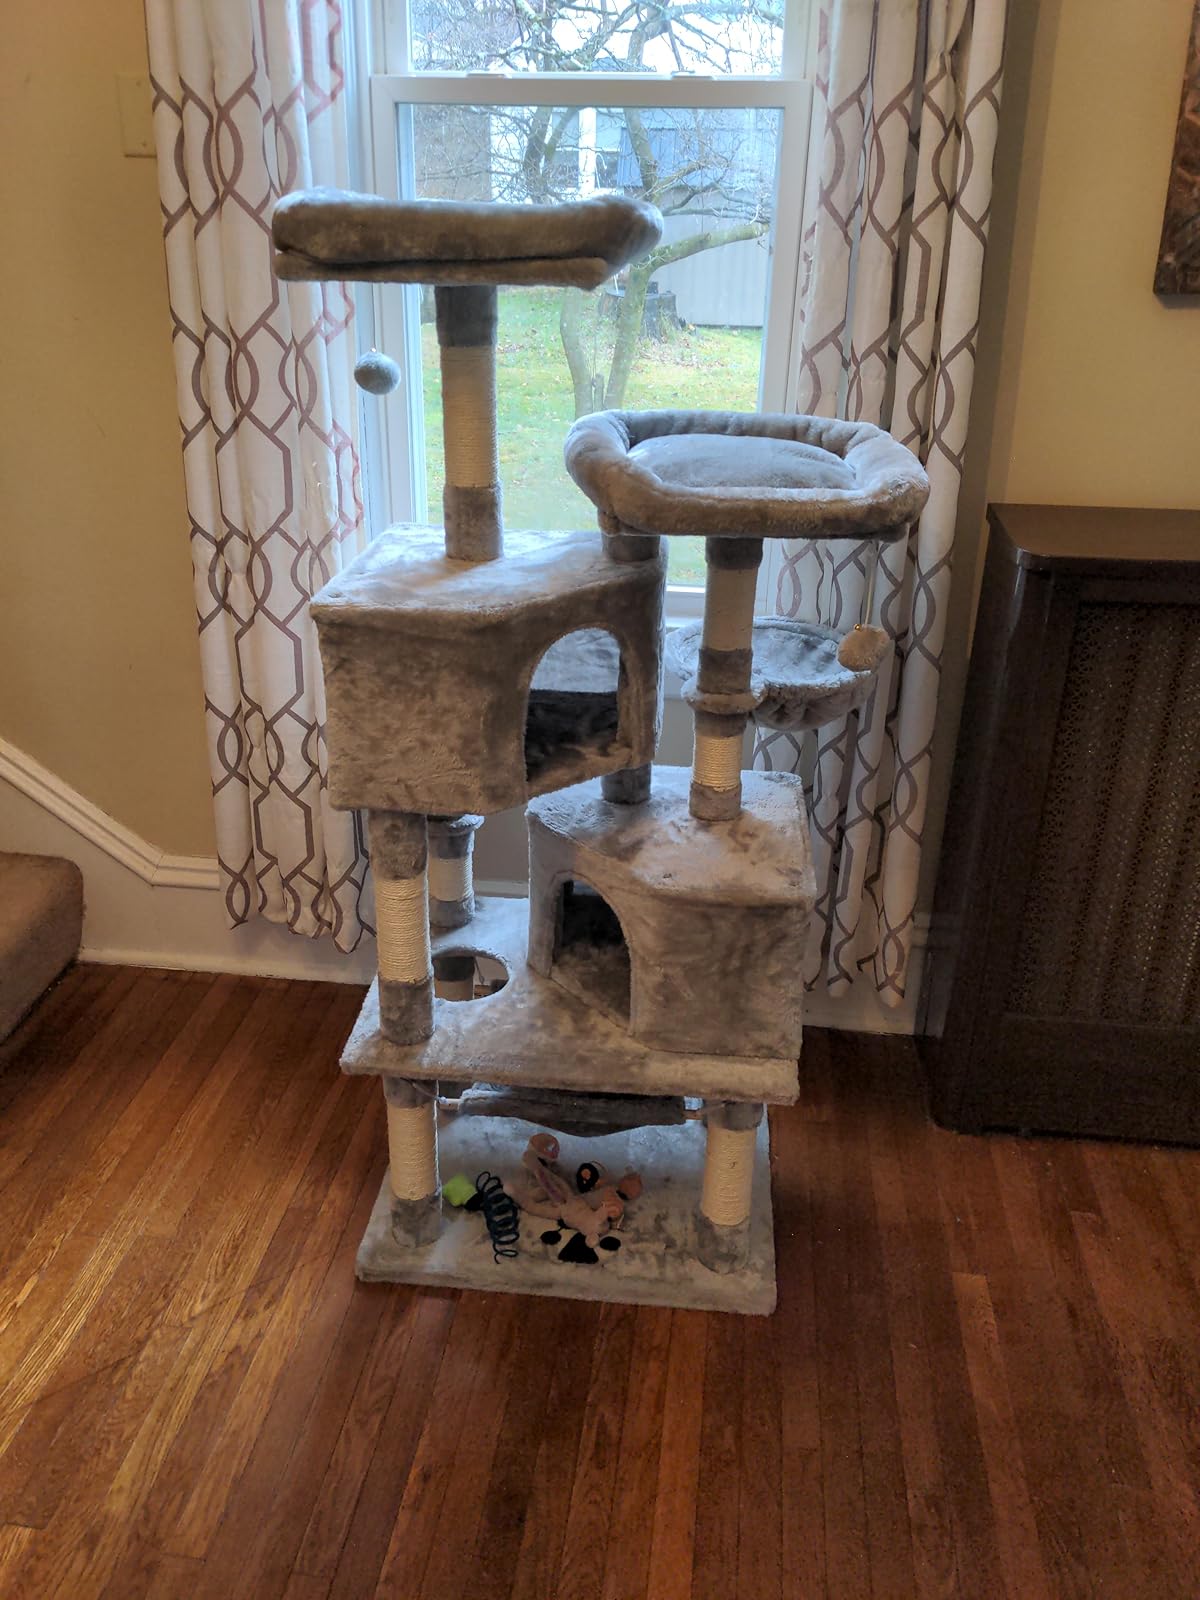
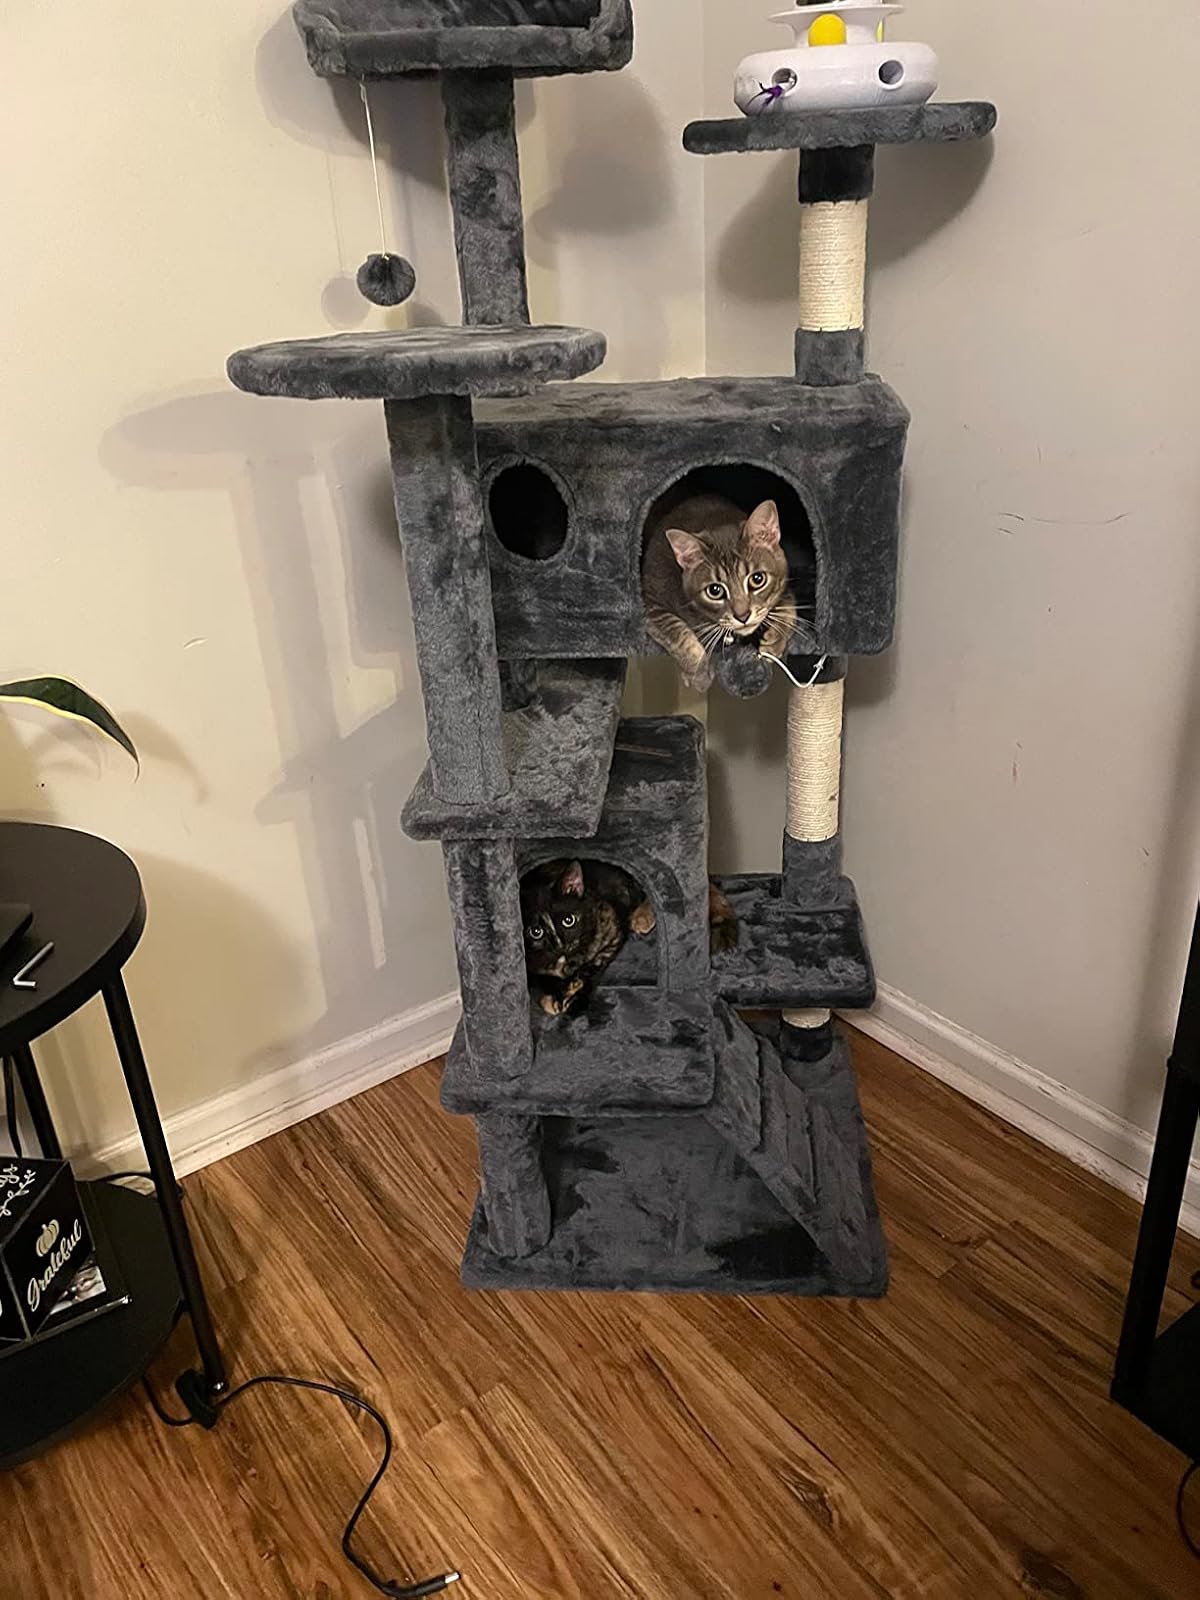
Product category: items_cat tree
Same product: no